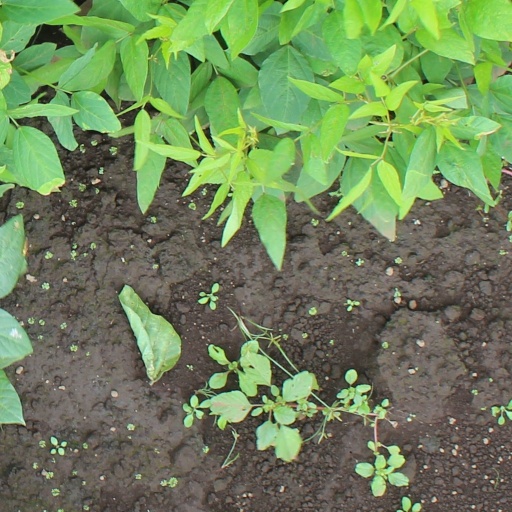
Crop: soybean